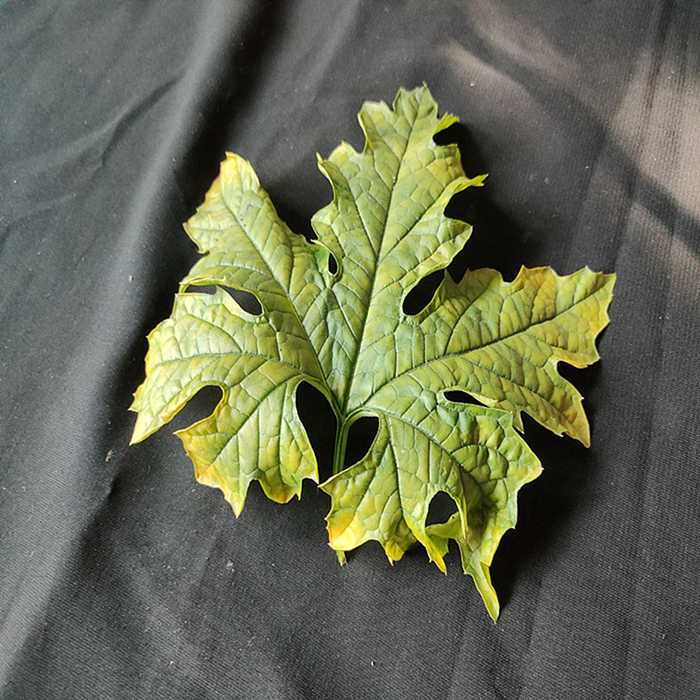
Plant: Bitter Gourd
Label: Mosaic virus